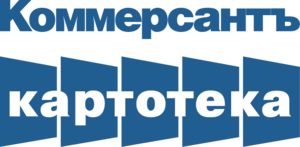
Kommersant
Avisens logo
Kommersant er en russisk erhvervsorienteret avis. Avisen havde i 2007 et oplag på ca. 115.000.